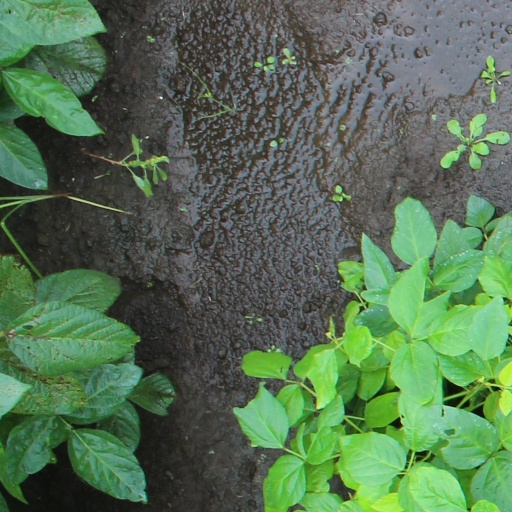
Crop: soybean